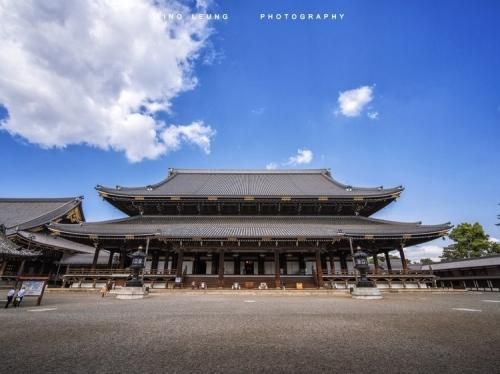
地标名称：东本愿寺
所在城市：长春市·朝阳区